John Charles Dollman

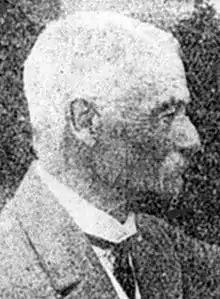
John Charles Dollman

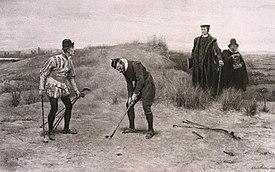
"The Sabbath Breakers" by J.C. Dollman (1896)

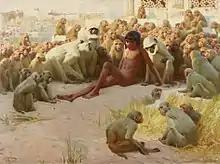
Mowgli made leader of the Bandar-Log 1903

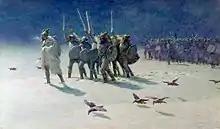
"The Ravager" 1909

John Charles Dollman RWS RI ROI (6 May 1851 – 11 December 1934) was an English painter and illustrator.